Vlachokerasia

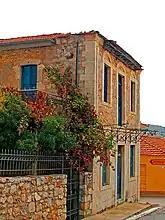
House in Vlachokerasia

Vlachokerasia is a village in Arcadia, Peloponnese, Greece. According to the 2021 census, it had a population of 385 inhabitants. It is located 22 km from Tripoli and at an altitude of roughly 950 meters, in a region with cherry trees, chestnuts and apple trees, walnuts and plane trees. The numerous water mills serve not only Vlachokerasia but also towns as far as Tegea.